Paul Newlan

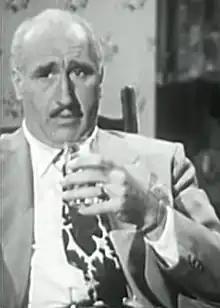
Newlan in "I'm from Arkansas" (1944)

Paul Emory "Tiny" Newlan (June 29, 1903 – November 23, 1973) was an American film and TV character actor from Plattsmouth, Nebraska. He was best known for his role as Captain Grey on the NBC police series "M Squad" and for his roles in films including "The Americanization of Emily" and "The Slender Thread".